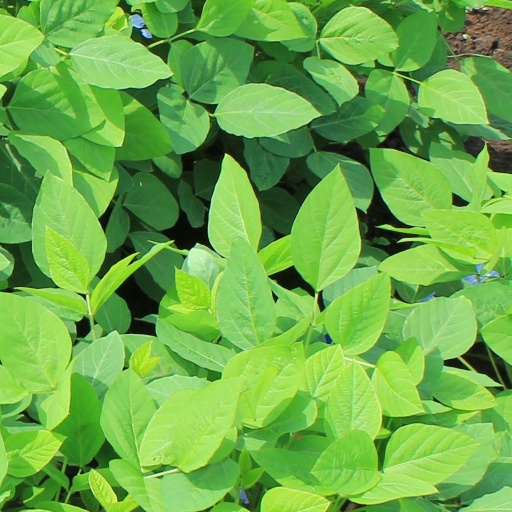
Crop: soybean